SpaceX CRS-8

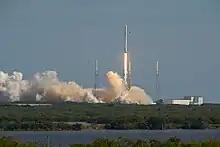
Falcon 9 lifting off from SLC-40 on April 8, 2016.

The launch was initially scheduled by NASA to occur no earlier than September 2, 2015. The launch date went under review pending the outcome of the analysis of the failure of the Falcon 9 launch vehicle in SpaceX CRS-7, a June 2015 flight. The return-to-flight (RTF) project included additional improvements.